Lemina

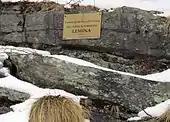
Metal plaque at the source of the Lemina

Lemina source is at 1,382 m above sea level at Monte Faiè, a peak of Monte Freidour in the central Cottian Alps, at the boundary between the communal territories of Pinerolo and San Pietro Val Lemina. It flows for some 46 km, until entering the Chisola near the communes of La Loggia and Vinovo, some kilometers east to Turin.